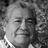
Emotion: happy